Eilema caniola

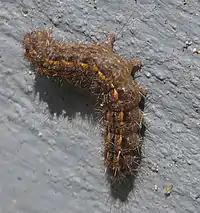
Larva

It is at once distinguished from "Eilema complanum" by the underside of the forewing, on which the pale grey colour extends to the margin, the latter not being broadly yellow as in "E. complanum". - ab. "vitellina" Bdv. is a form with the forewing dusted with grey close to the distal margin and of a pale bright yellow ground colour in the male - ab. "albeola" Hbn. is considerably smaller, and, except for the bright yellow thorax, entirely white on the upperside; it occurs among ordinary specimens.